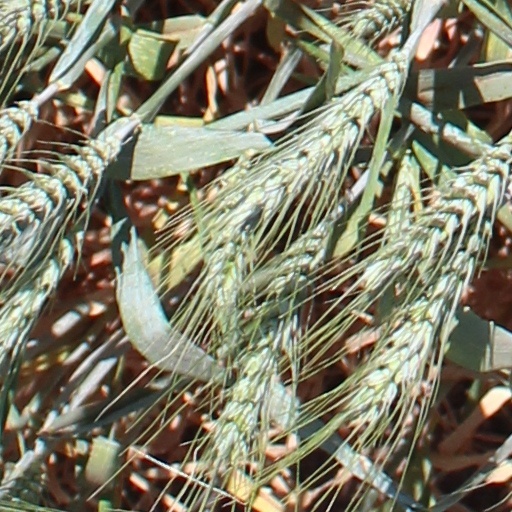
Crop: wheat